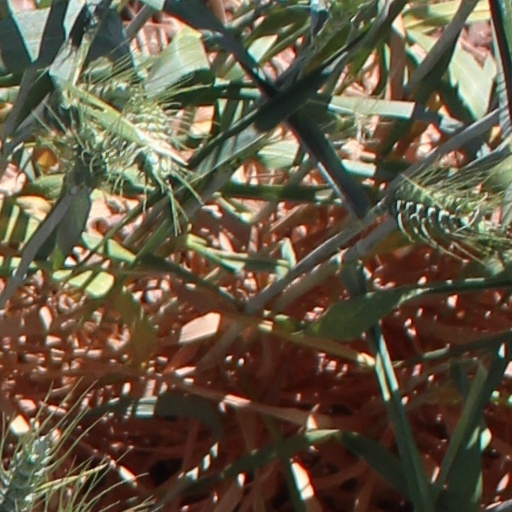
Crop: wheat